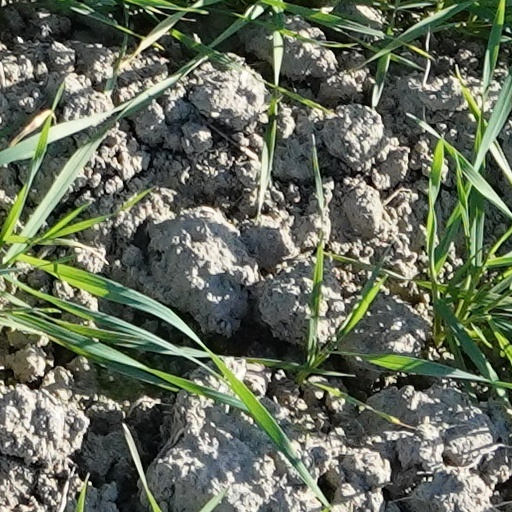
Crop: wheat